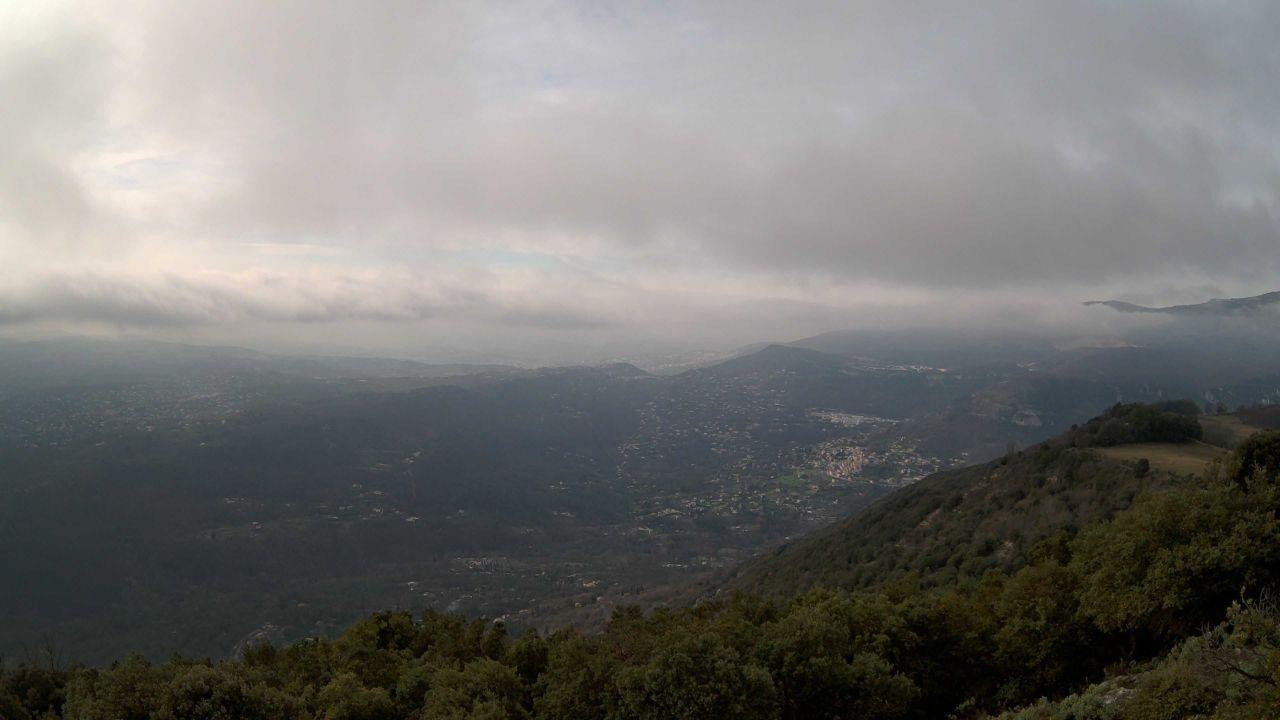
Fire: no
Smoke: yes